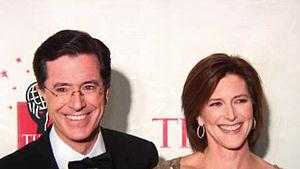
Stephen Colbert /ˈstiːvən ˈkoʊlbəɹt/ est un animateur de télévision, humoriste et satiriste politique américain, né le 13 mai 1964 à Washington, D.C.. Pendant neuf ans, il anime The Colbert Report, une parodie de journal télévisé ciblant de manière détournée la droite américaine, et présente depuis 2015 The Late Show, remplaçant David Letterman sur le réseau CBS.